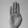
ASL letter: B